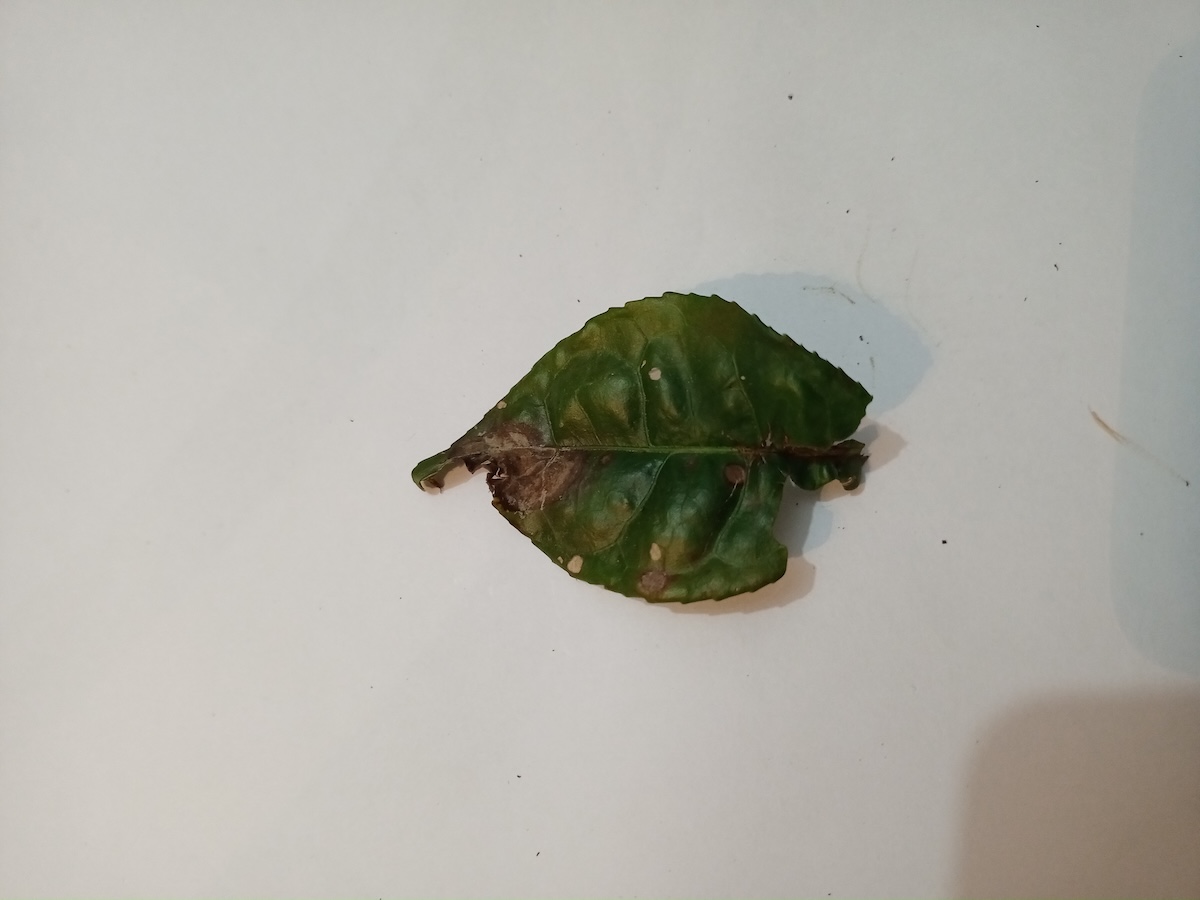
Label: Brown Blight